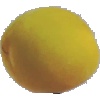
Label: Peach 2